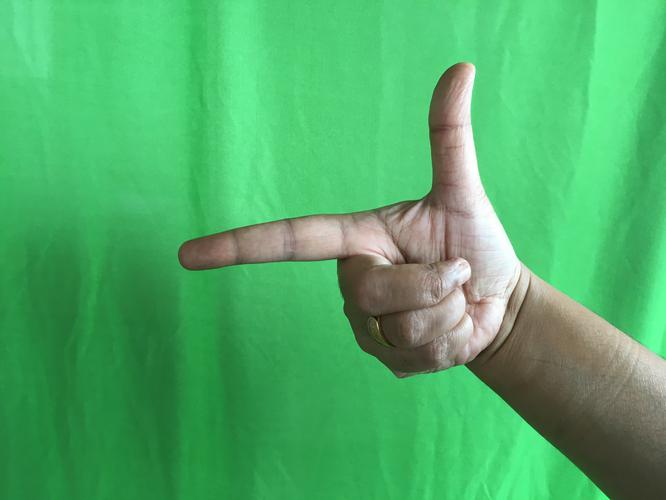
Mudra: Chandrakala
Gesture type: single_hand